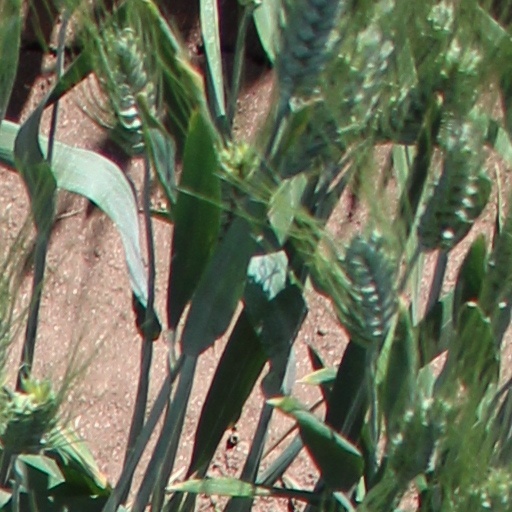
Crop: wheat